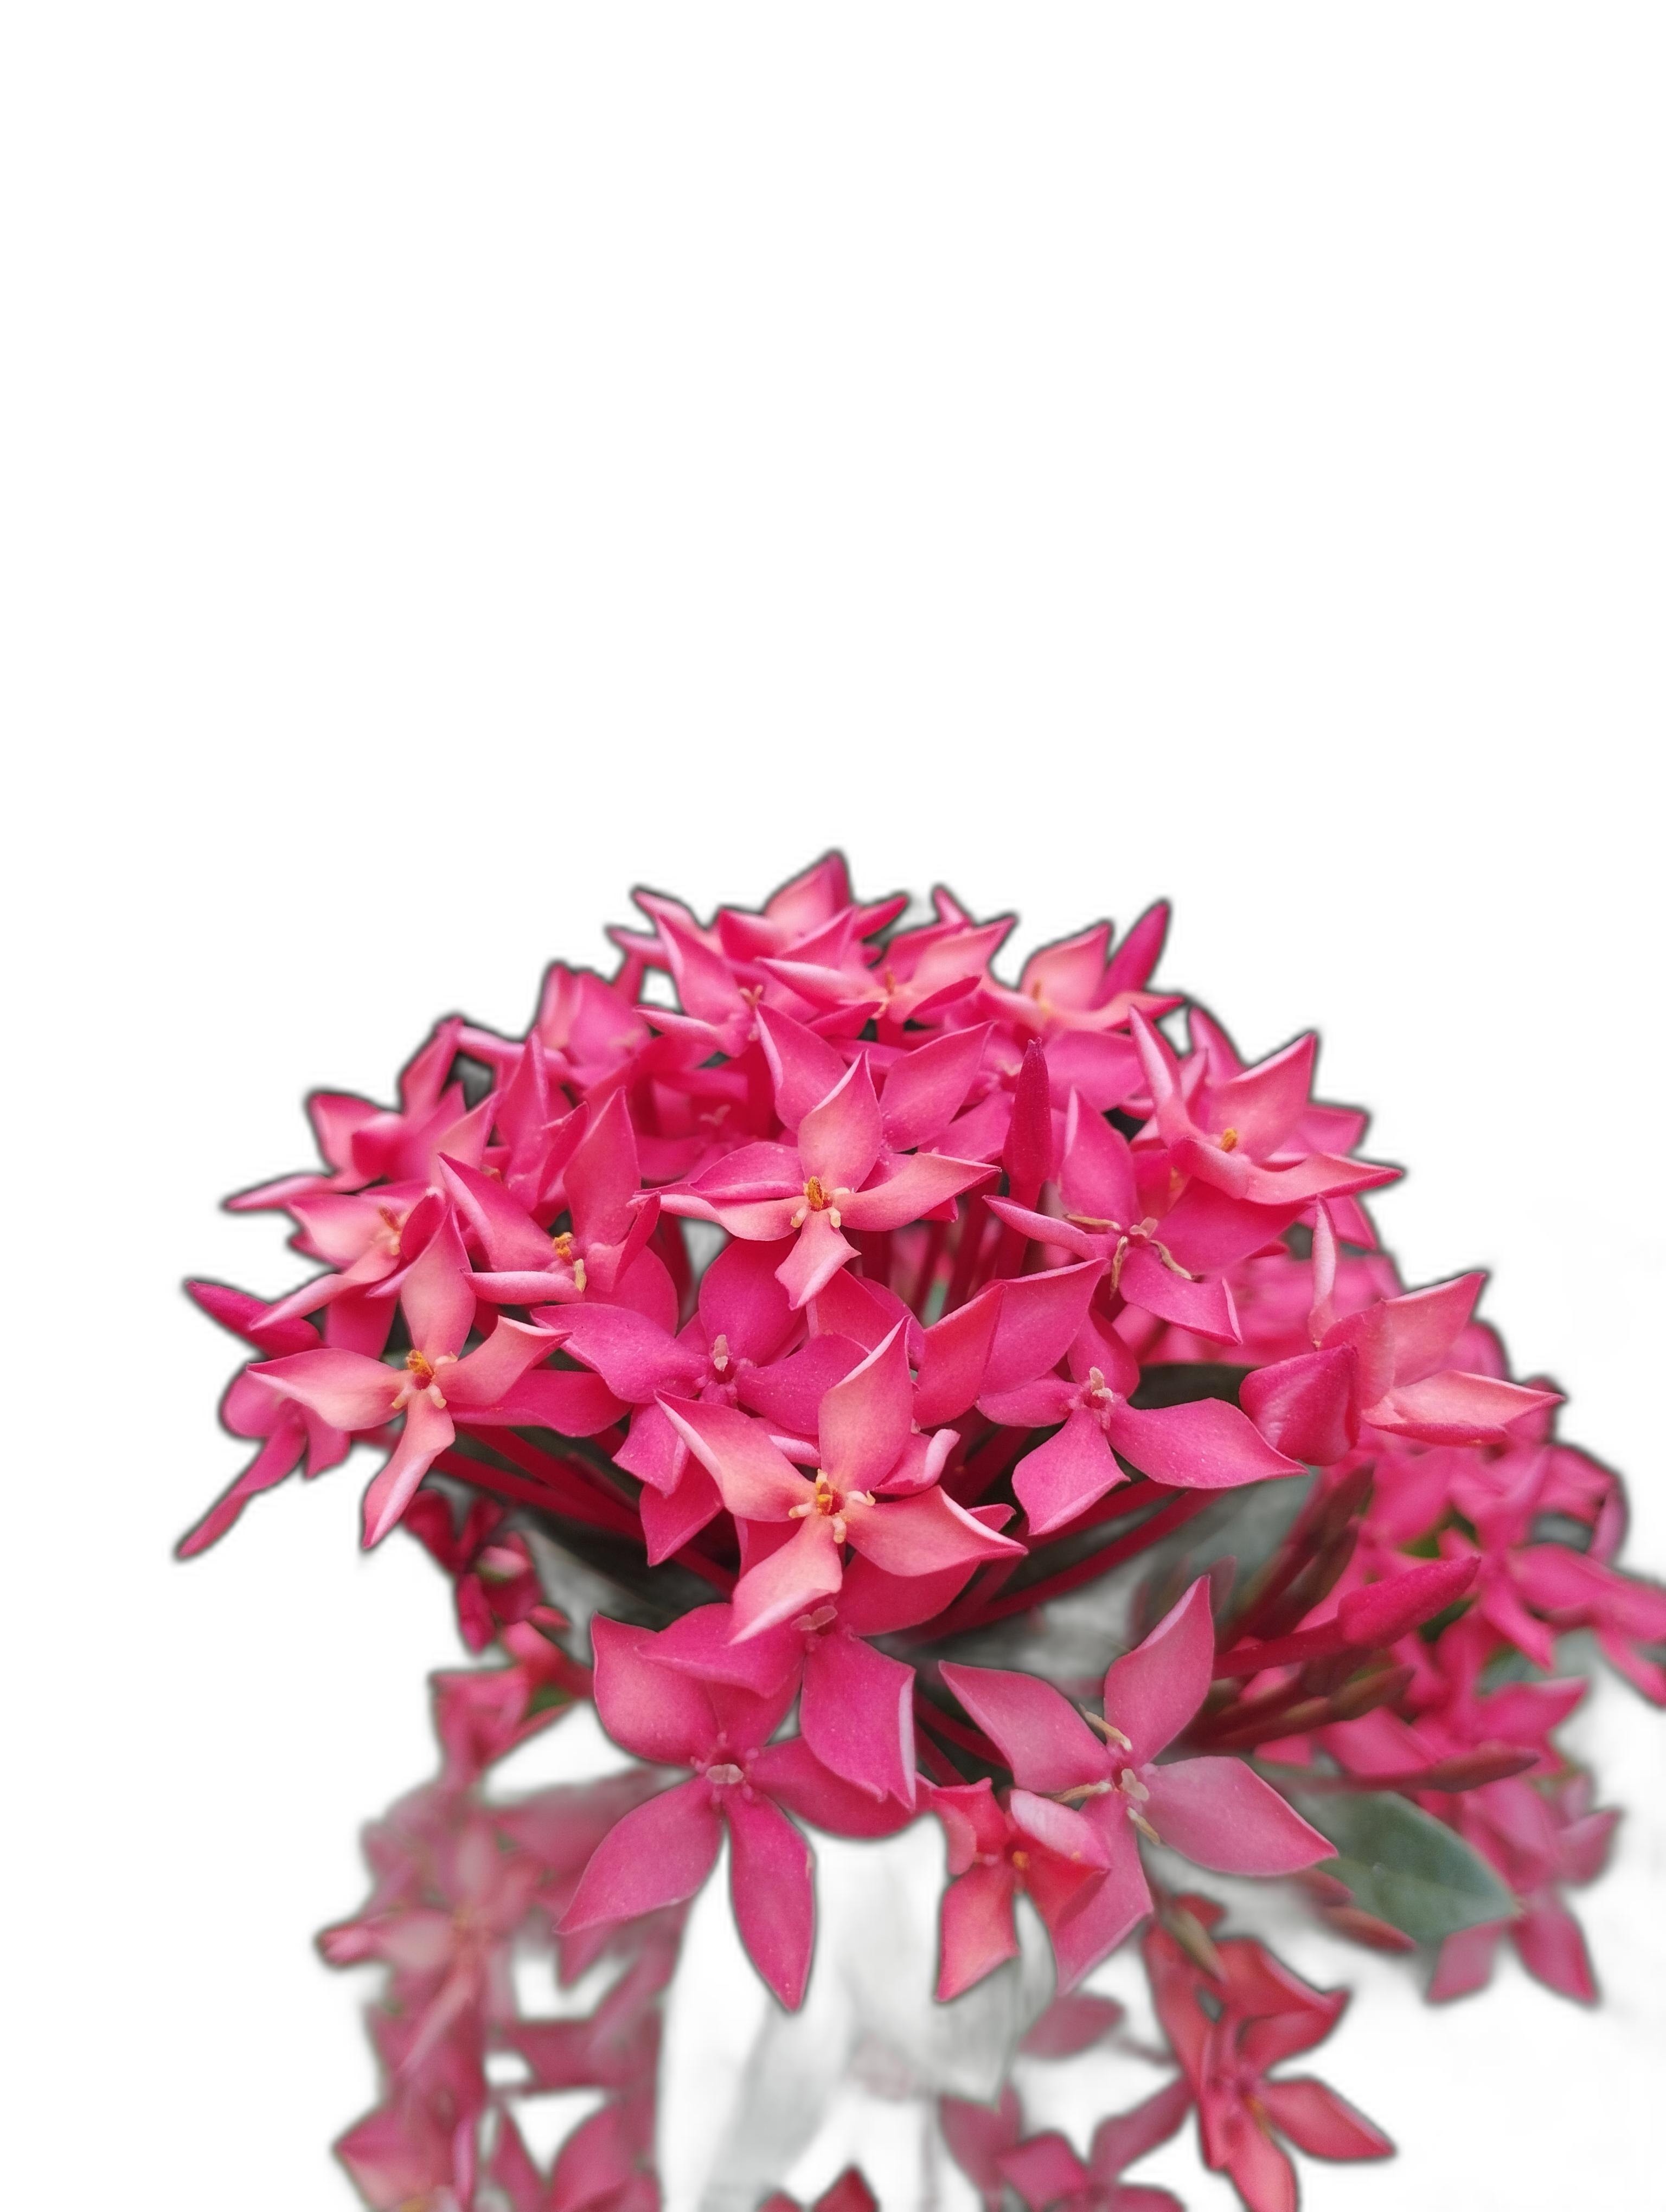
Label: Jungle geranium